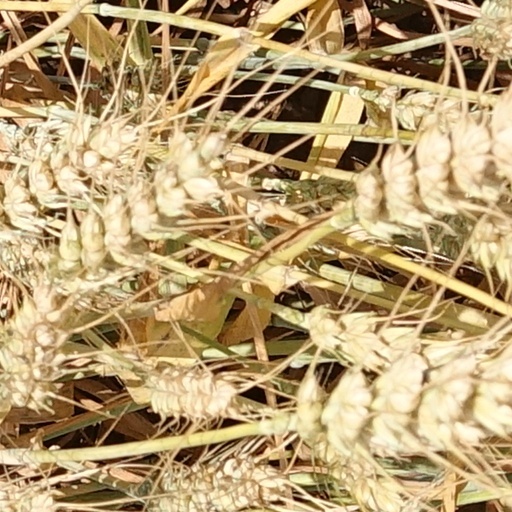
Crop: wheat